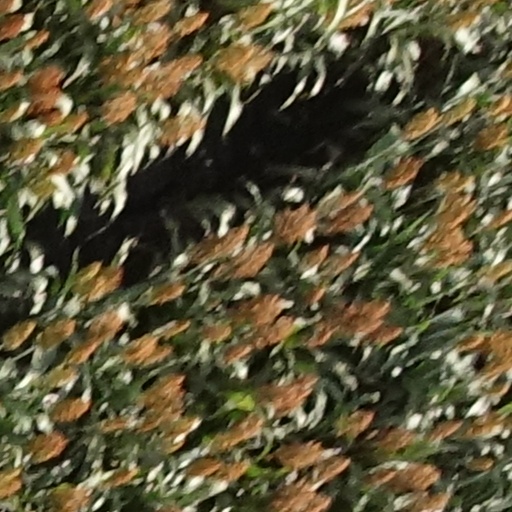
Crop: sorghum